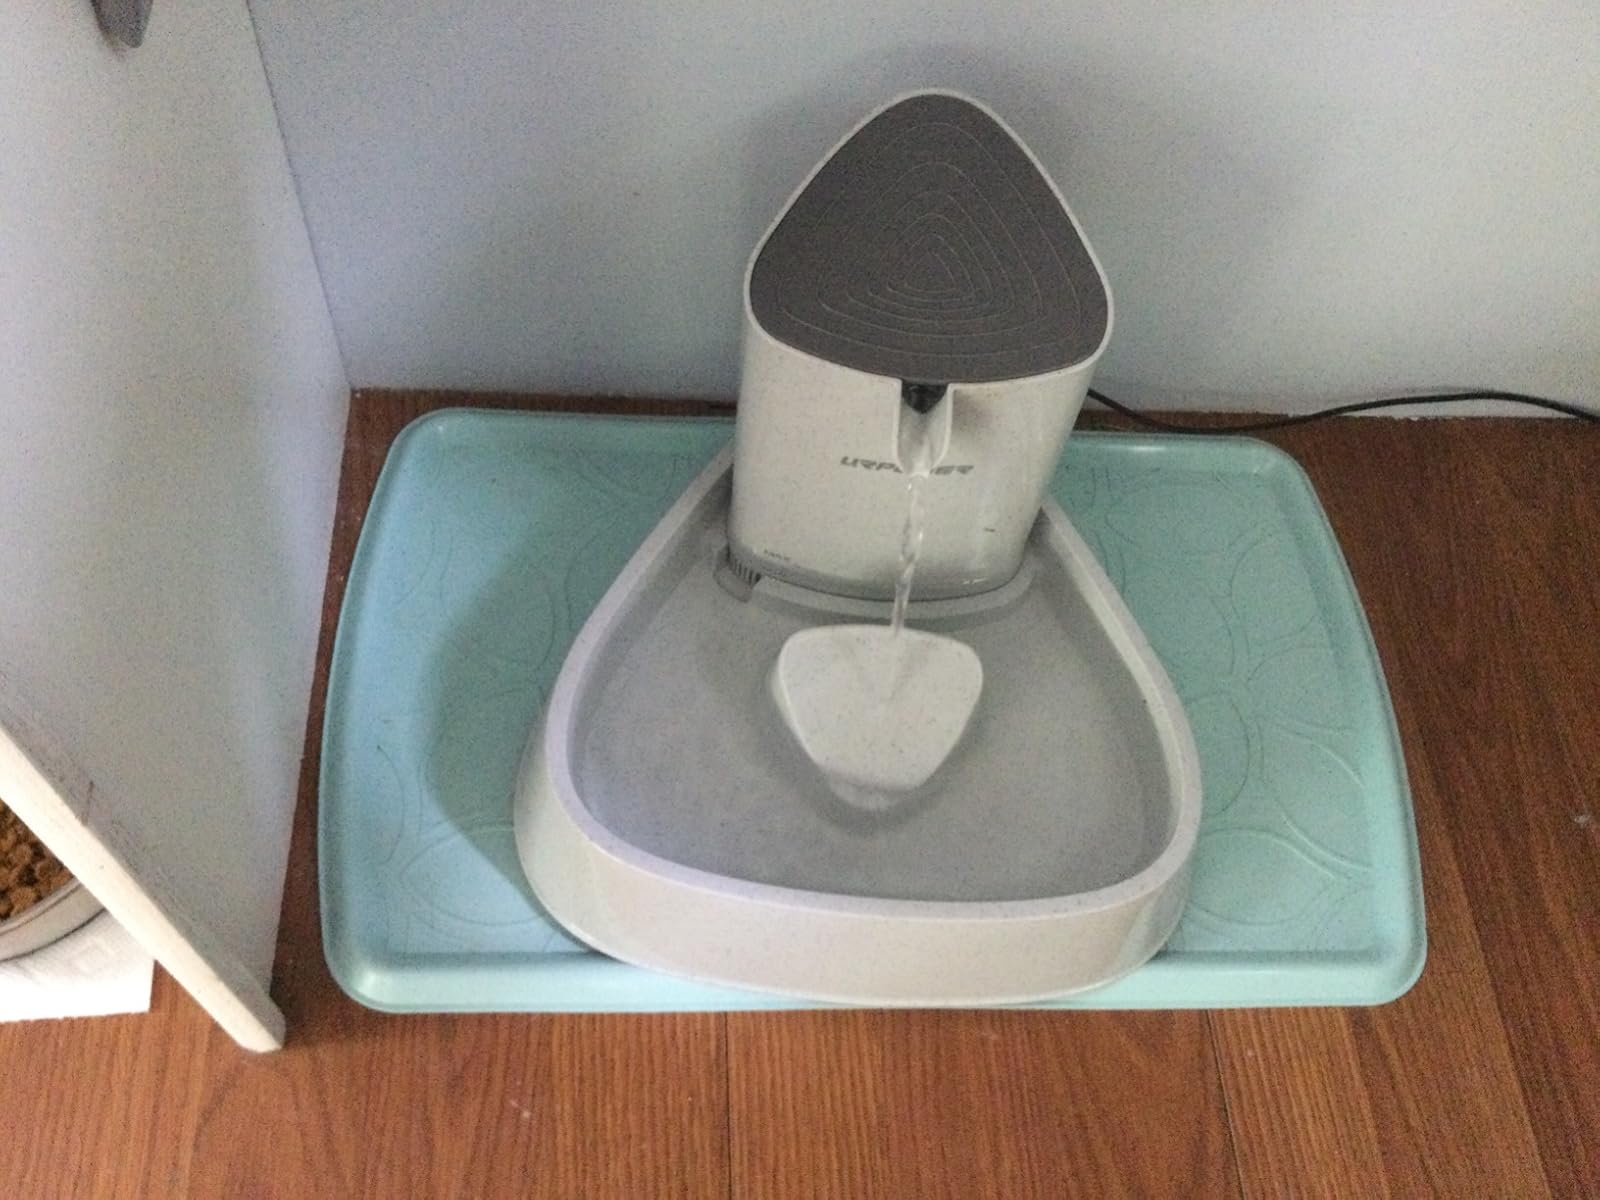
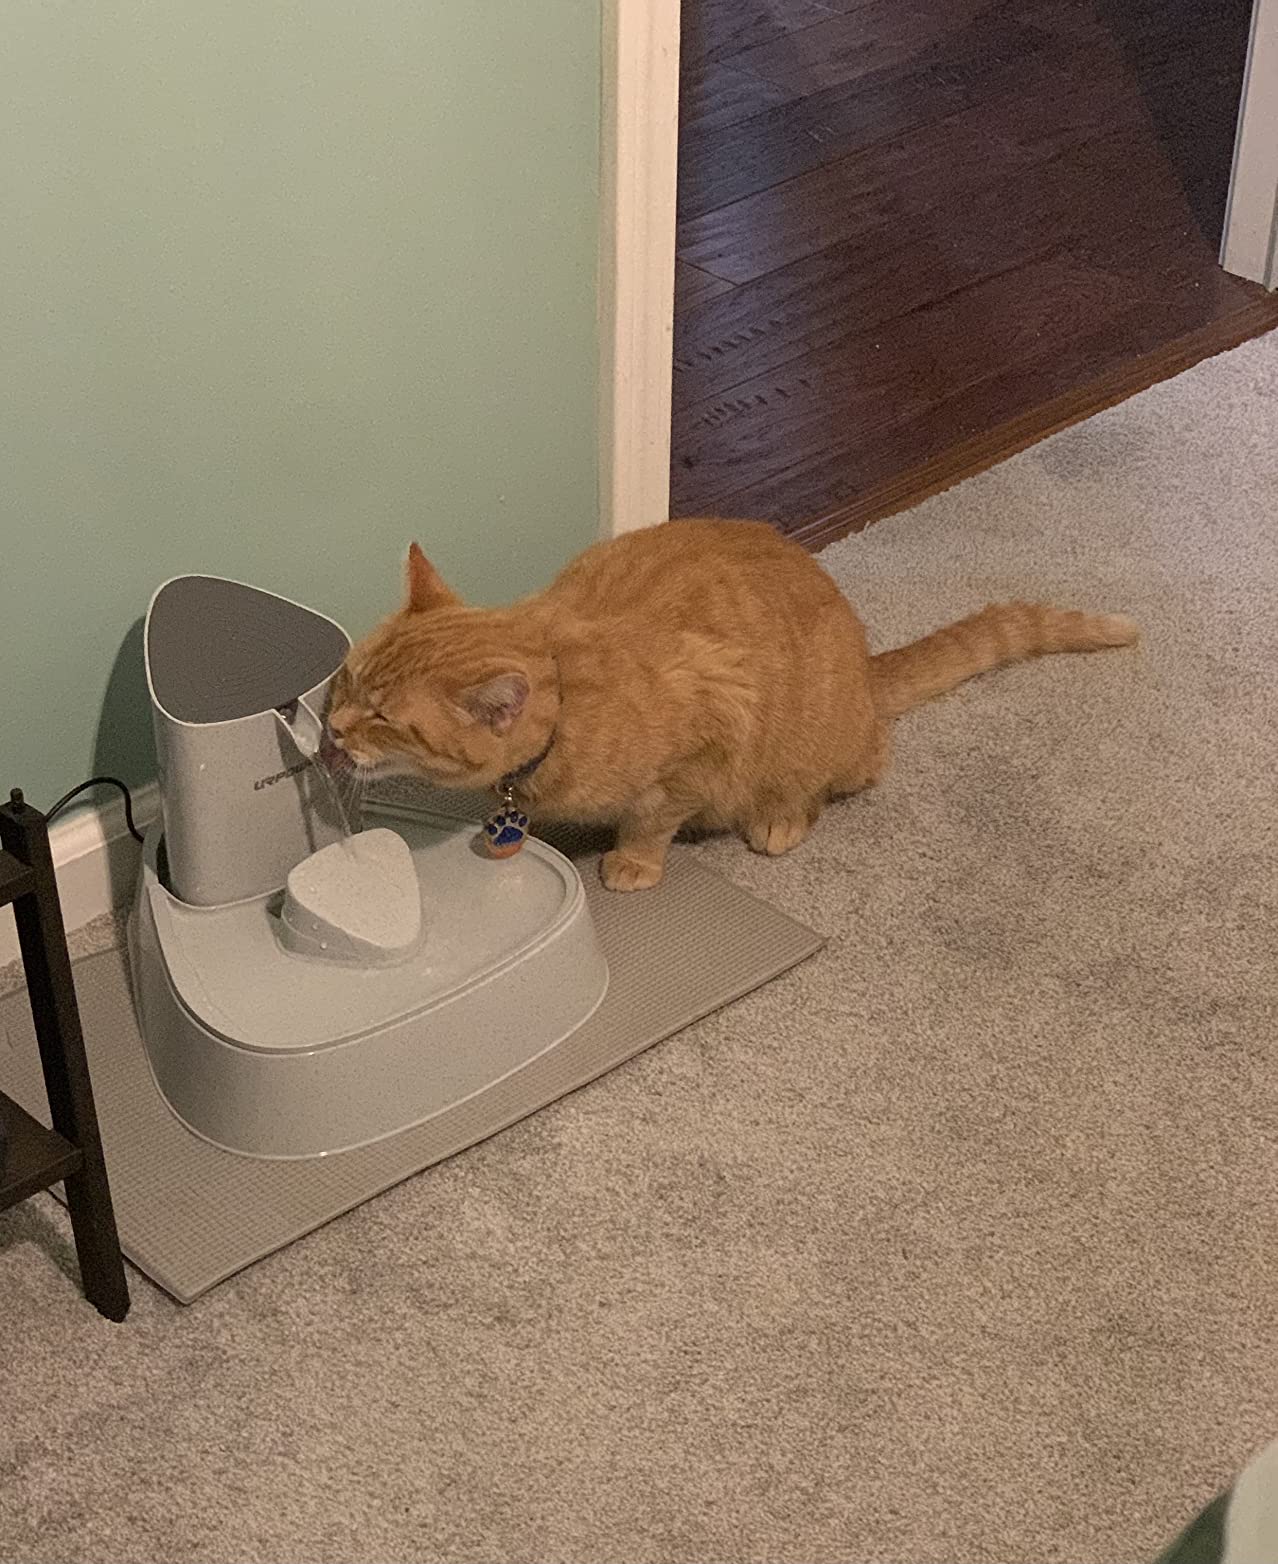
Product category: items_bowl
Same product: yes